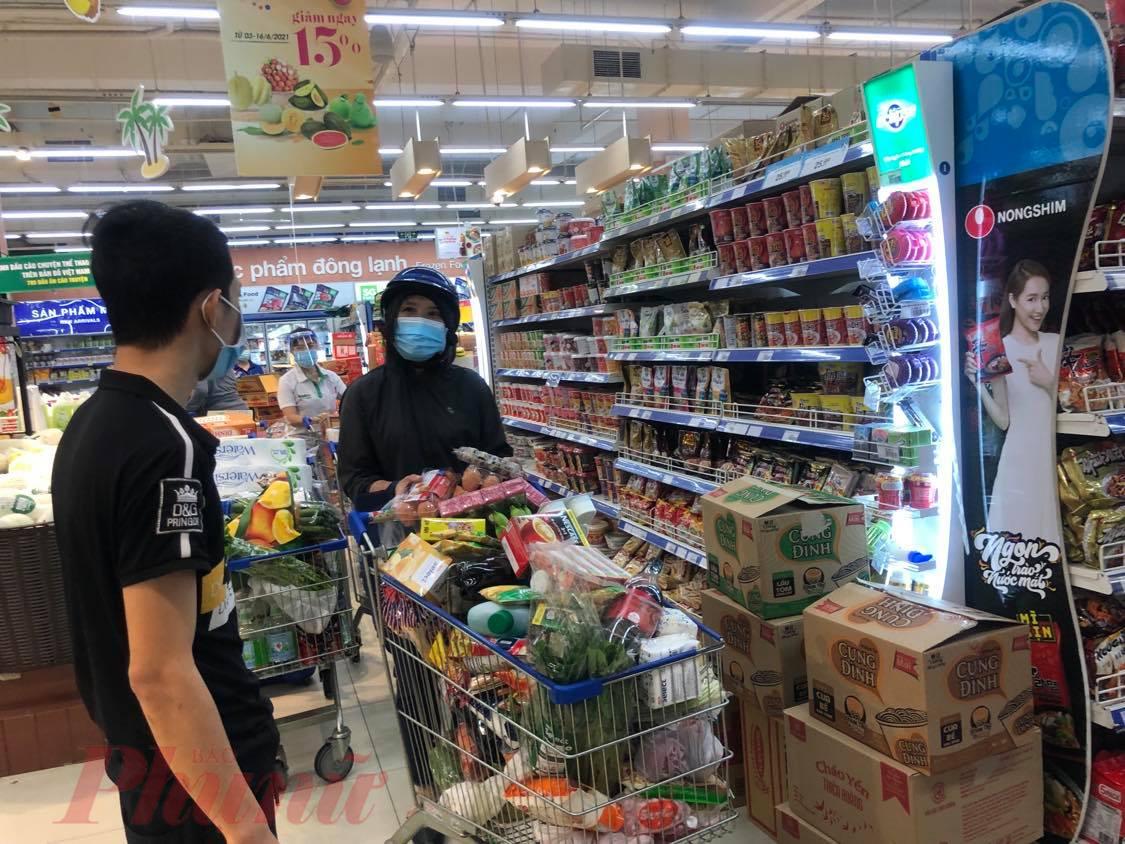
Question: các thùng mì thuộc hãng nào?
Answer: hãng mì cung đình